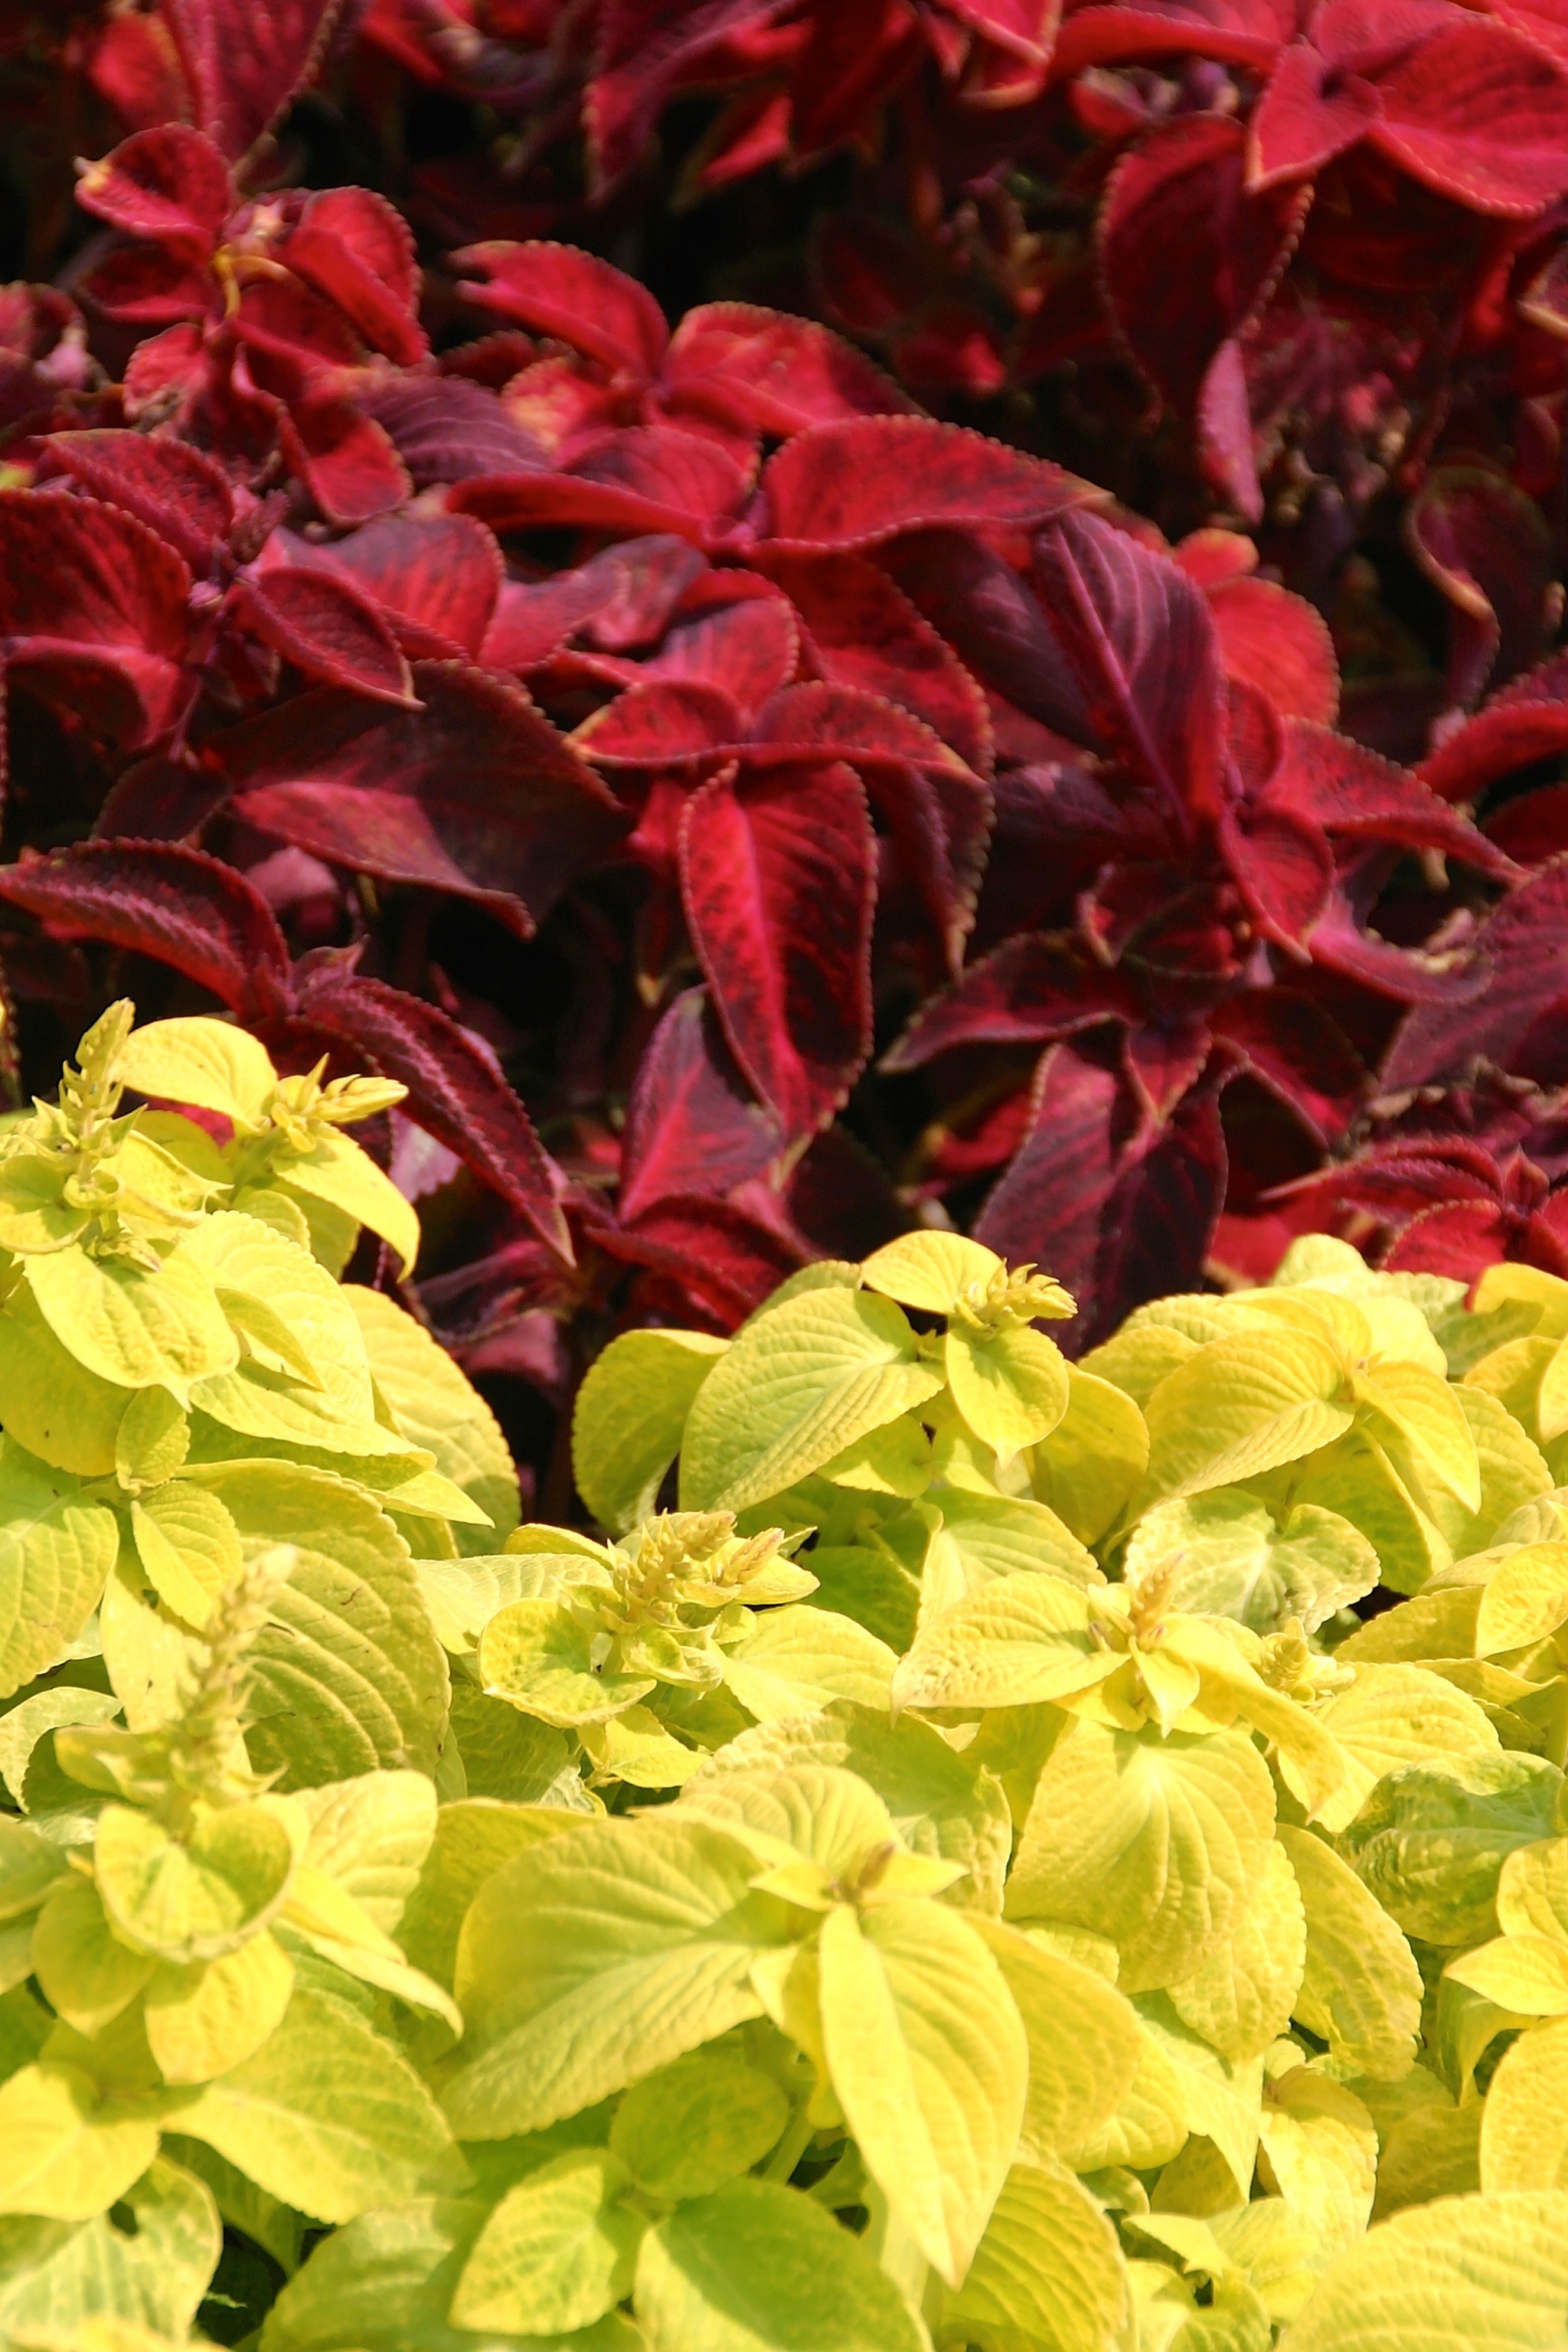
tree, nature, blossom, plant, leaf, flower, petal, bloom, summer, herb, autumn, botany, flora, hydrangea, shrub, flowering plant, summer flower, annual plant, woody plant, land plant